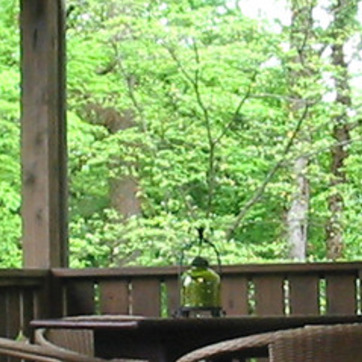
Material: foliage